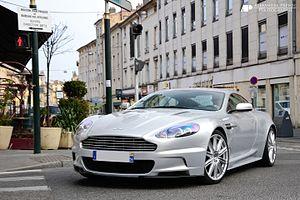
L'Aston Martin DBS est le nom donné à trois véhicules Grand-Tourisme du constructeur britannique Aston Martin.